Robert William Edis

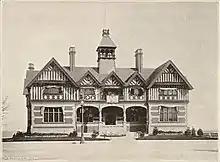
Great Britain building at the World's Columbian Exposition in 1893

He became chief assistant to Anthony Salvin, and joined the Architectural Association in 1859. He was admitted an Associate of the Royal Institute of British Architects in 1862 and a fellow of the association in 1867.